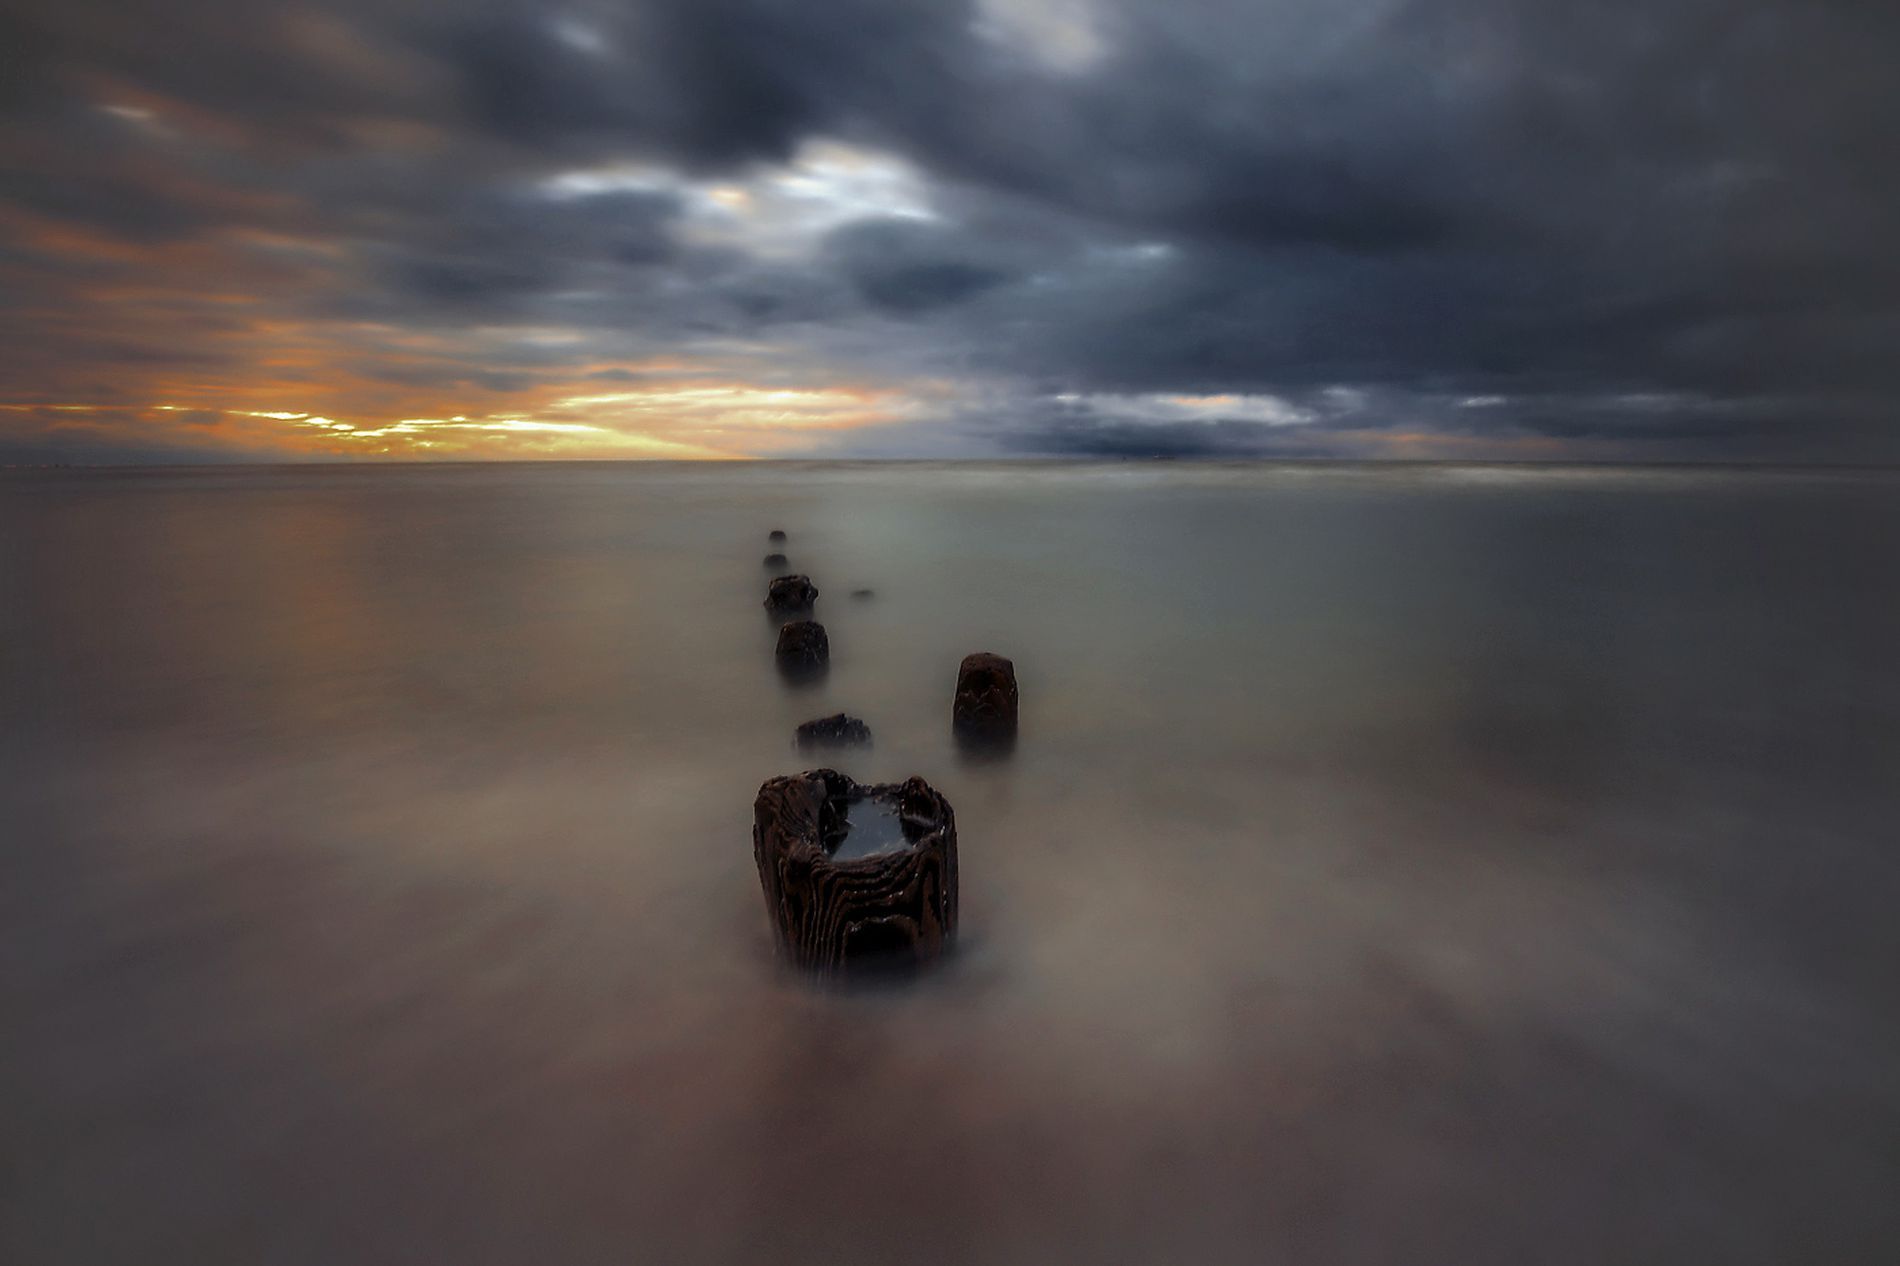
Seascape at twilight
A seascape photograph, possibly taken at sunrise or sunset, featuring a long exposure effect that softens the water's surface and gives it a hazy appearance. A line of old wooden poles extends from the foreground to the horizon, gradually fading. The sky is filled with dark clouds, but there is a faint glow of orange and yellow near the horizon, suggesting light seeping in.
A coastal scene at dusk, with wooden poles in the foreground extending into the distant sea, slowly disappearing into the hazy horizon. The long exposure creates a silky texture on the water, blurring the boundaries between sea and sky. Heavy clouds dominate the sky, and a warm glow of light gently filters through, hinting at a sunrise or sunset. The image is a long exposure seascape.
Labels: Nature, Outdoors, Sky, Horizon, Cloud, Scenery, Sea, Water, Beach, Coast, Shoreline, Landscape, Rock, Sunset, Weather, Sunrise, Waterfront, Lake, Clothing, Footwear, Shoe, Land, Cumulus, Sun, Pebble, Sea Waves, Cliff, pole